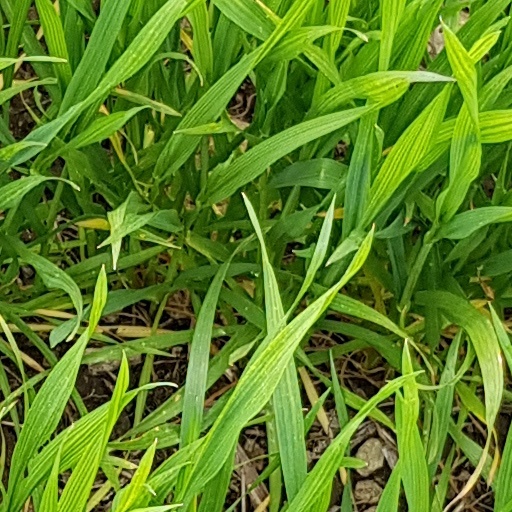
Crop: wheat